William Gargan

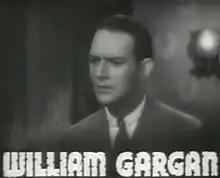
Frame from trailer for "Black Fury" (1935)

In 1940, Gargan was nominated for the Academy Award for Best Supporting Actor for his role as Joe, the foreman, in "They Knew What They Wanted".